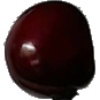
Label: cherry